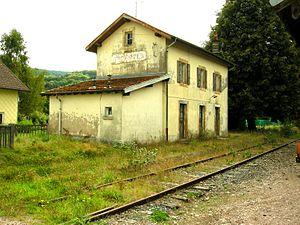
L'ancienne gare d'Aumontzey.
La gare d'Aumontzey est une gare ferroviaire française de la ligne de Laveline-devant-Bruyères à Gérardmer, située sur le territoire de la commune d'Aumontzey dans le département des Vosges en région Lorraine.